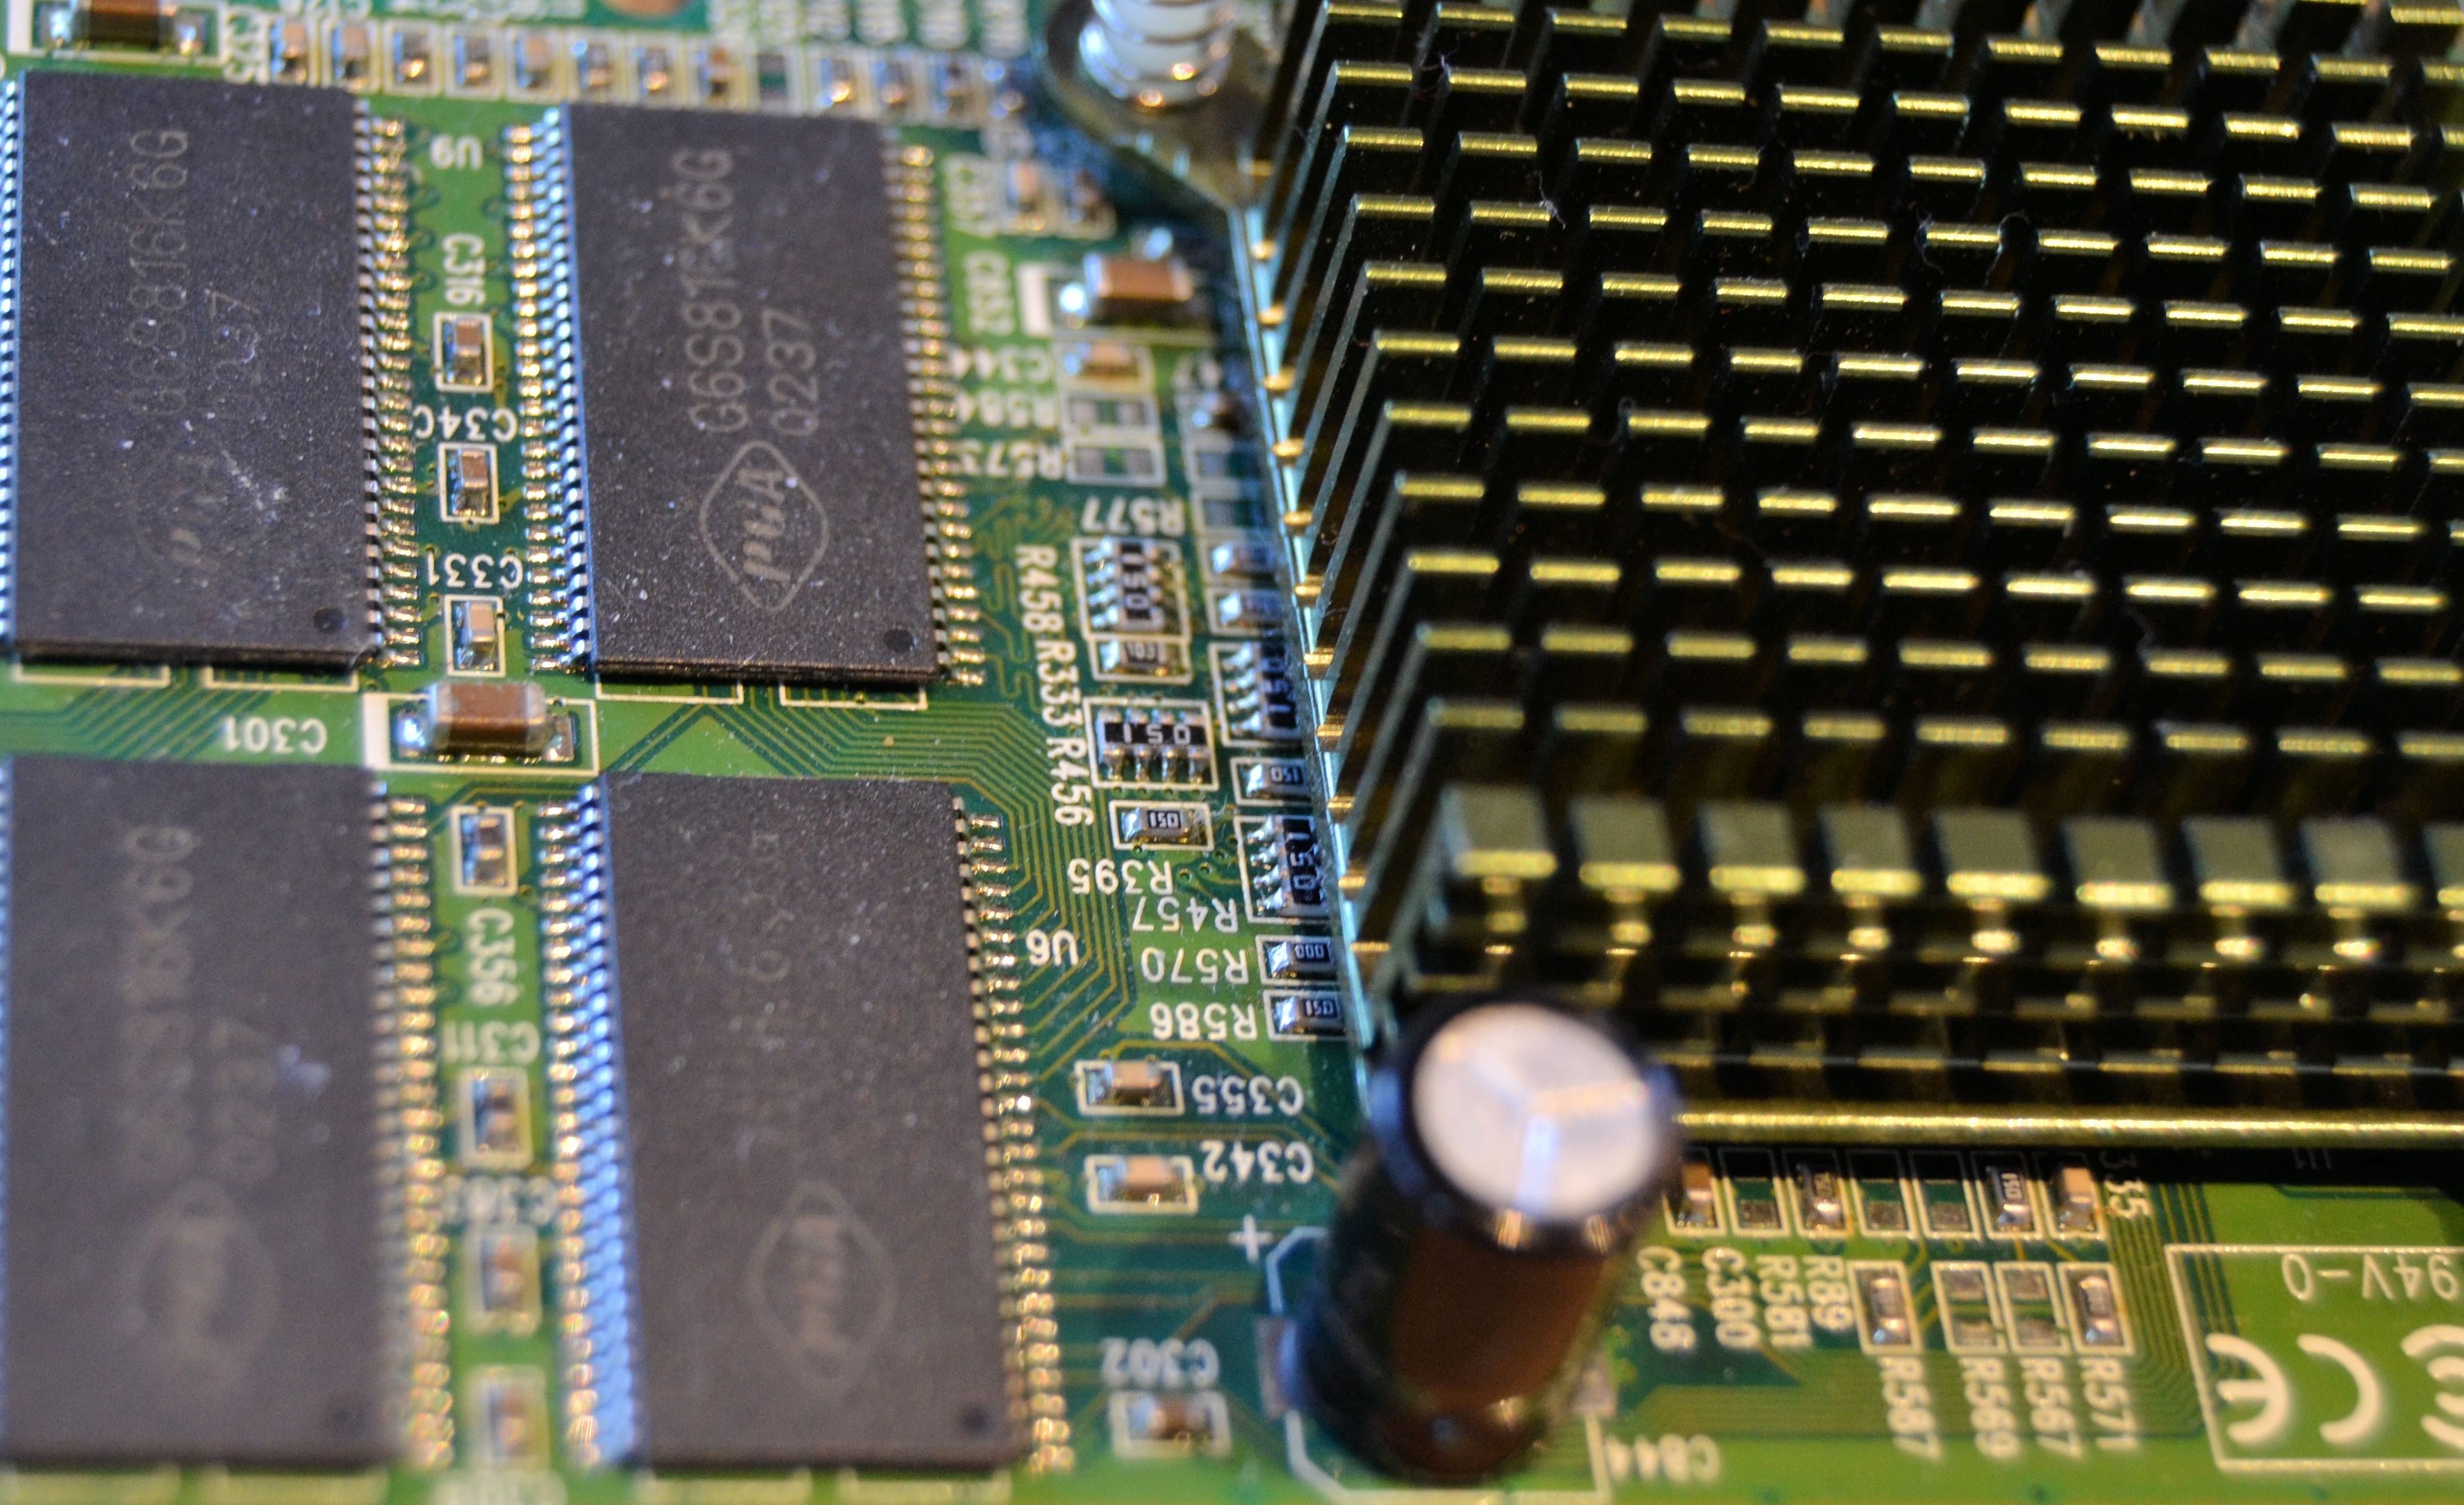
computer, board, technology, electronics, hardware, pc, component, datailaufnahme, graphics card, riser board, microcontroller, electronic engineering, electronic device, computer hardware, personal computer hardware, display device, random access memory